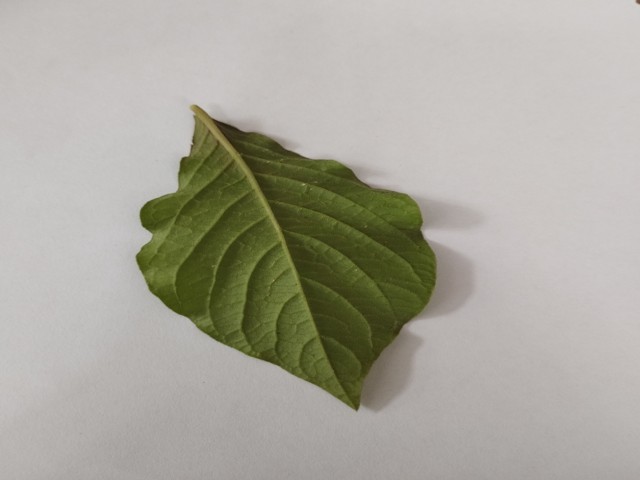
Plant: apang